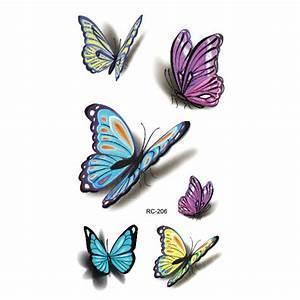
butterfly